Zötler Brewery

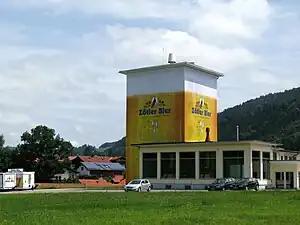
Brewery Zötler

Zötler or Privat-Brauerei Zötler is a traditional brewery in Rettenberg, Allgäu, Germany with the annual production about 45,000 hectoliters.